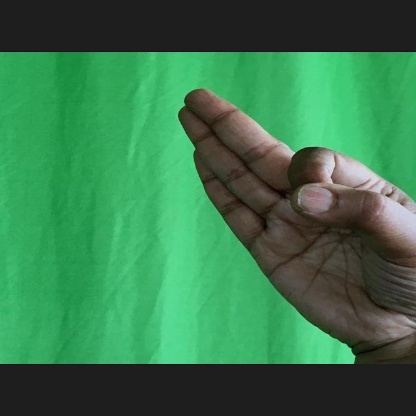
Mudra: Aralam